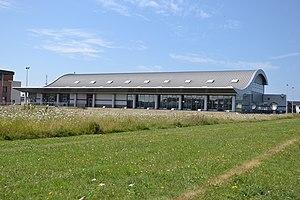
Université du Littoral Côte d'Opale - Bibliothèque Universitaire
L'université du Littoral-Côte-d'Opale est une université française située dans la région des Hauts-de-France. Université multipolaire et inter-départementale, elle est implantée dans quatre villes, à Boulogne-sur-Mer, Calais, Saint-Omer et Dunkerque, et dispose dans cette dernière ville de son implantation principale. C’est l'une des six universités de l'académie de Lille.